Mo Church (Nordland)

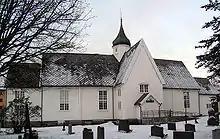
View of the church

Mo Church is a parish church of the Church of Norway in Rana Municipality in Nordland county, Norway. It is located in the town of Mo i Rana. It is the church for the Mo parish which is part of the Indre Helgeland prosti (deanery) in the Diocese of Sør-Hålogaland. The white, cruciform, wooden church was built in a neo-Gothic style in 1724 using plans drawn up by the architects Andreas Grenstad and Espen Poulson. The church seats about 400 people.